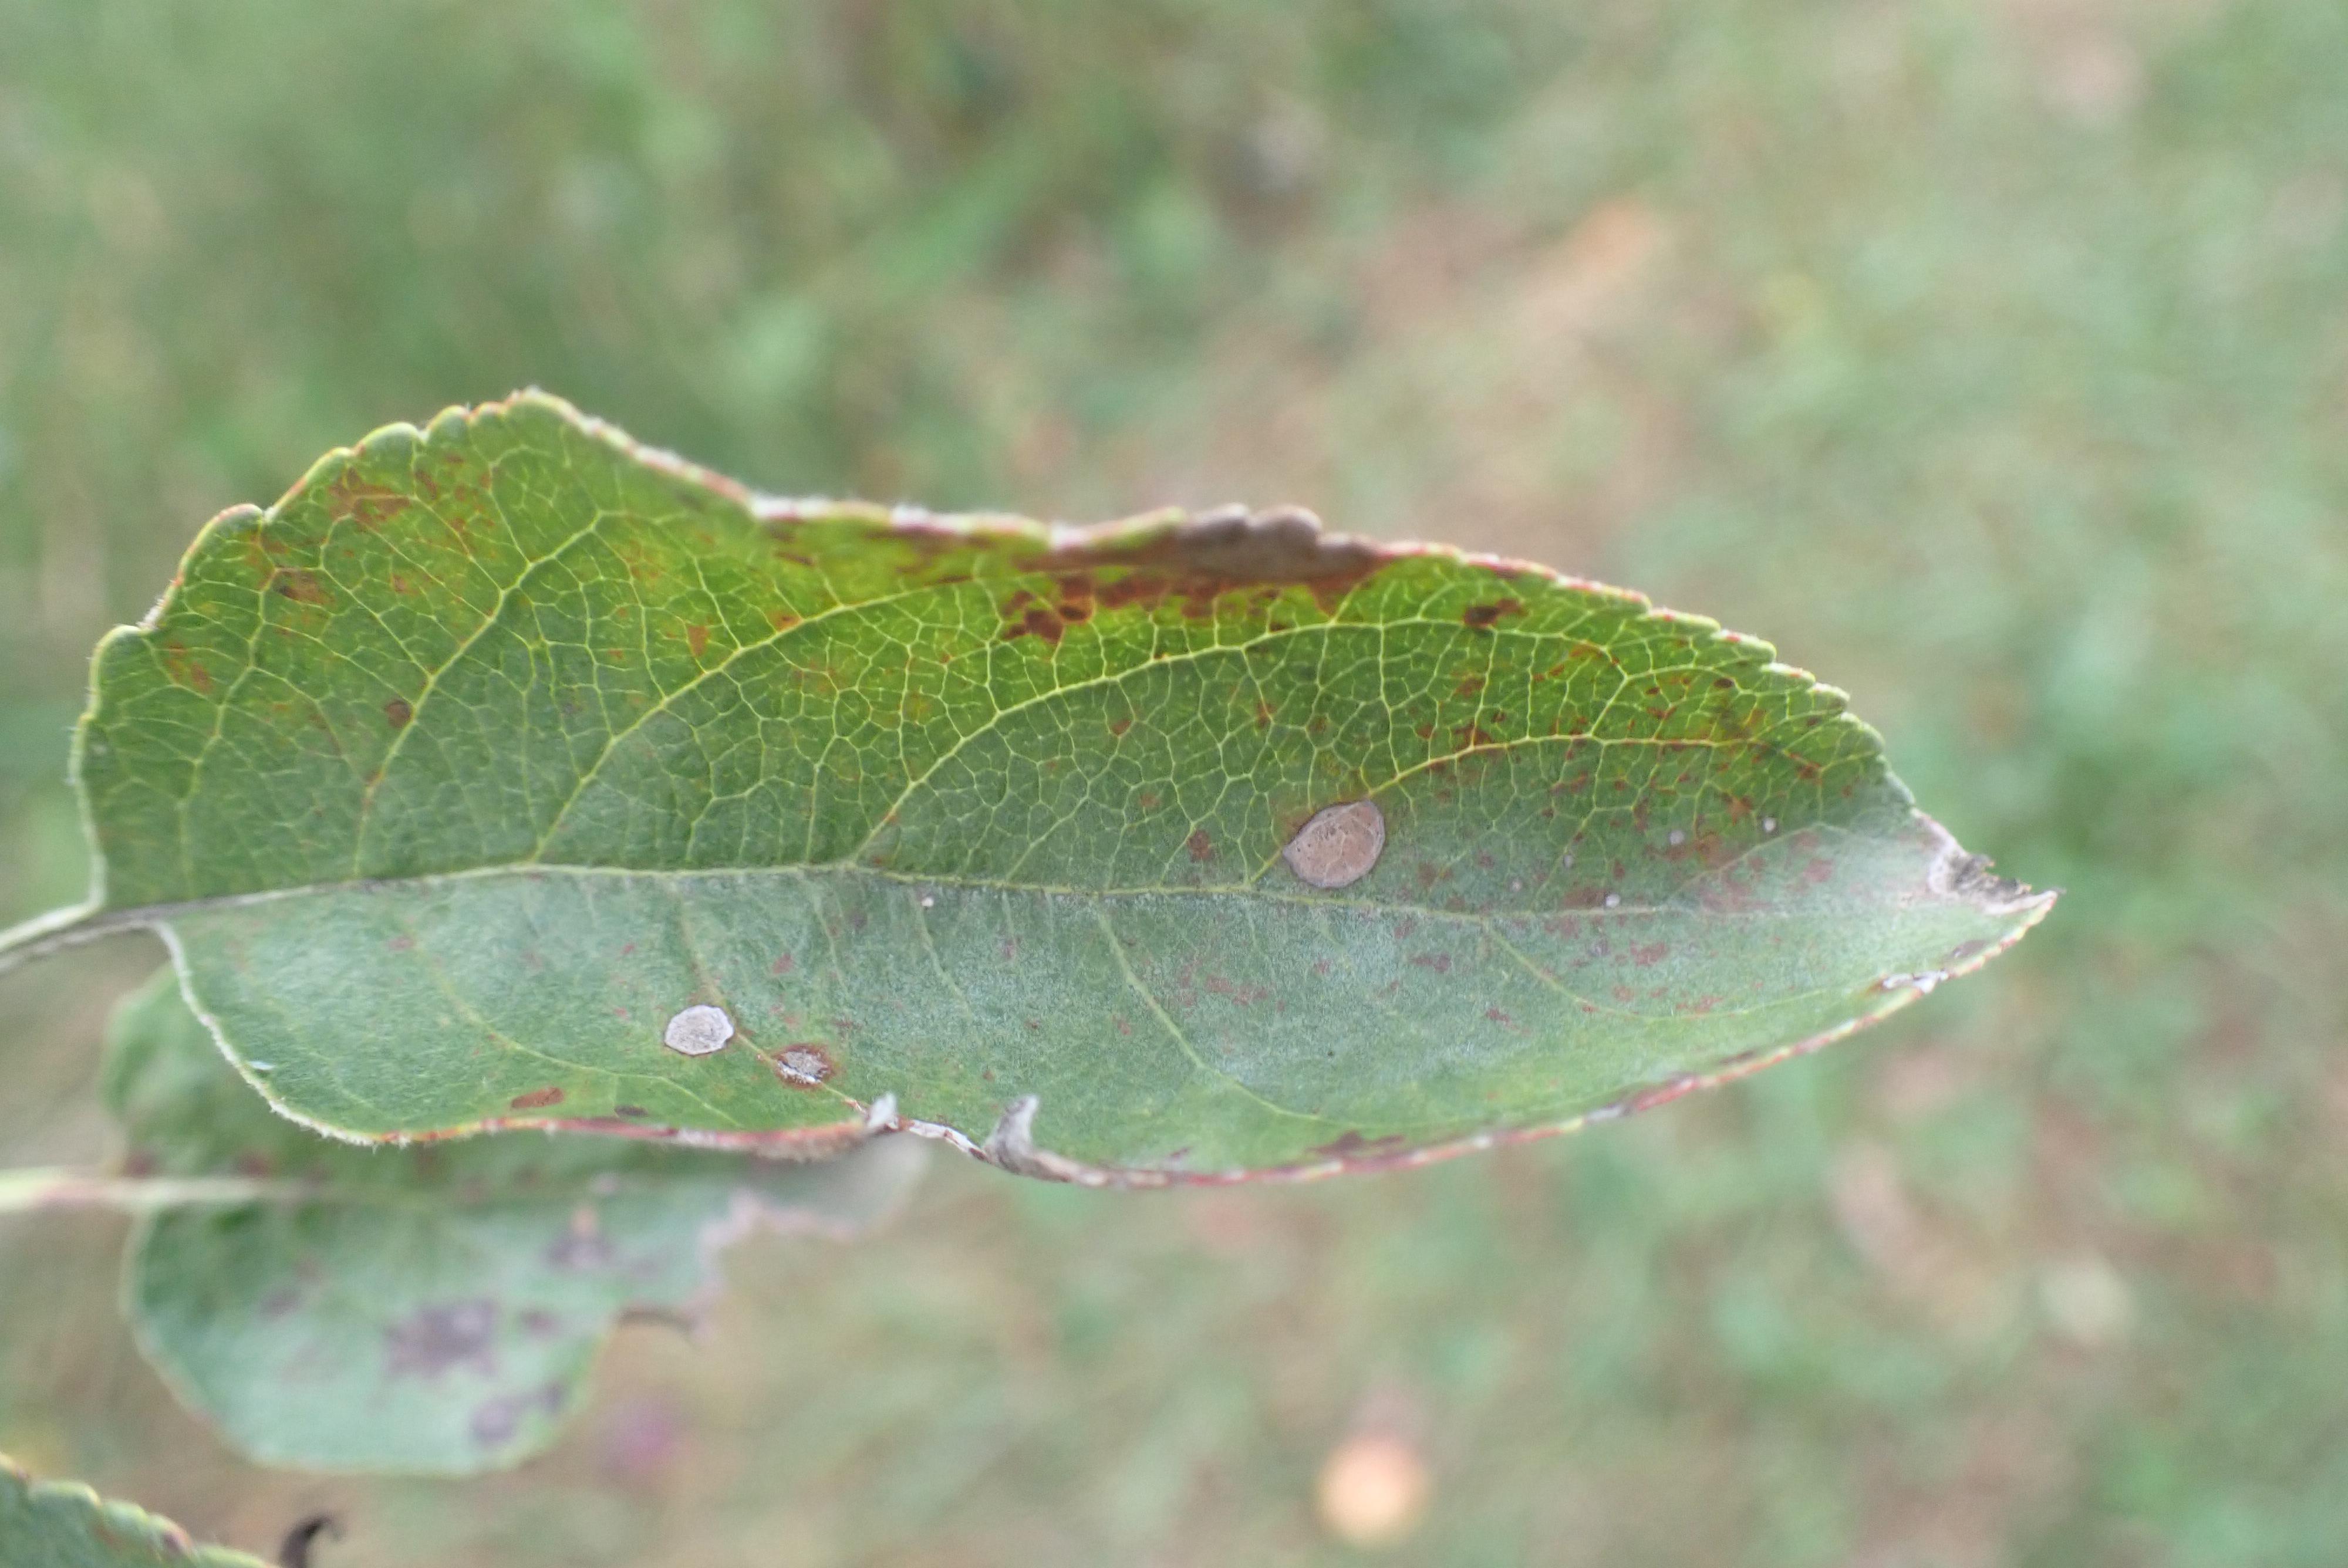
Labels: complex